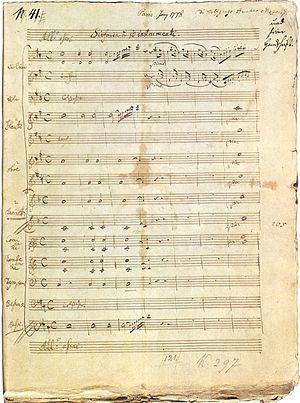
Symphonie n° 31 en ré majeur «
La Symphonie nᵒ 31 en ré majeur, surnommée « Paris » K. 297/300ᵃ est une symphonie du compositeur Wolfgang Amadeus Mozart, composée durant son séjour à Paris, alors qu'il était âgé de vingt-deux ans. Elle reste aujourd'hui l'une de ses plus célèbres symphonies. Le catalogue Köchel la classe K. 297 avec le 2ᵉ mouvement original et K. 300ᵃ avec le nouveau 2ᵉ mouvement.